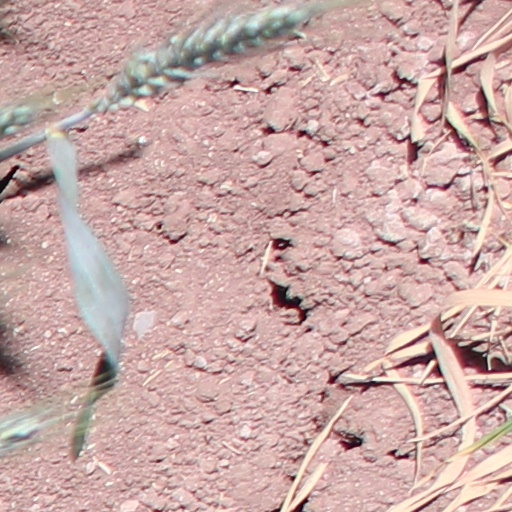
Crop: wheat